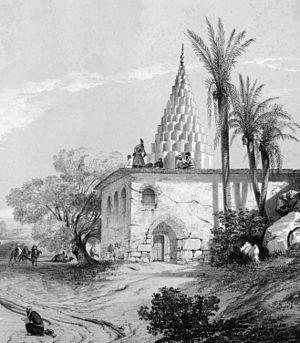
Daniel dans la fosse aux lions fait référence à deux épisodes de la Bible relatés dans le Livre de Daniel. Selon le récit biblique, Daniel fut jeté aux lions par deux fois. La première fois par Darius II pour un jour et la deuxième fois, quelques années plus tard, par Cyrus le Jeune, pendant une semaine. Dans les deux cas, il sort de l'épreuve indemne.
La communauté juive en Iran est parmi les plus anciennes du monde ; ses membres descendent des Juifs qui sont restés dans la région après l'exil en Babylone, quand les souverains achéménides du Premier Empire perse ont permis aux Juifs de retourner à Jérusalem.